Morris Iemma

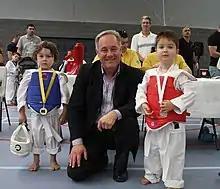
Iemma in 2011

On 5 September 2008, Iemma announced his resignation as Premier after losing the support of his caucus faction over the details of a proposed cabinet reshuffle sparked by the resignation of Deputy Premier John Watkins. Iemma had proposed that five other Ministers also depart, including Treasurer Michael Costa and Health Minister Reba Meagher. Iemma's faction, Centre Unity, supported the sacking of the Treasurer but not the other four Ministers. Faced with this rejection, Iemma resigned. The caucus unanimously selected Nathan Rees as Premier in his stead.